Seax of Beagnoth

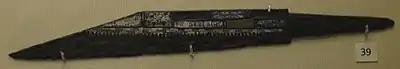
Seax with sharply angled back and an inscription in Old English on the blade

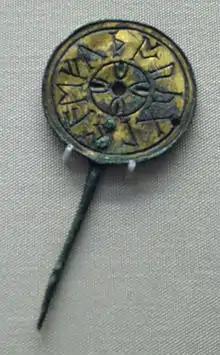
Pin with a large round head, on which eleven runic letters are carved in a circle around the edge

The runic inscription on the seax not only identifies the maker or owner of the seax, but also provides a rare example of the twenty-eight letter Anglo-Saxon runic alphabet. Examples of the earlier, twenty-four letter Elder Futhark and sixteen letter Younger Futhark alphabets are relatively common in continental and Scandinavian runic inscriptions, but inscriptions of the historically later Anglo-Saxon "futhorc" are rare in England, with most examples of the Anglo-Saxon "futhorc" being known from manuscript sources. This seax represents the only known epigraphic inscription of the basic twenty-eight letter Anglo-Saxon runic alphabet, although an incomplete inscription of the first sixteen letters of the "futhorc" occurs on the disc-shaped head of a Middle Saxon pin from Brandon, Suffolk, and the first seven or eight letters of the "futhorc" are inscribed on the head of a pin from Malton, North Yorkshire.